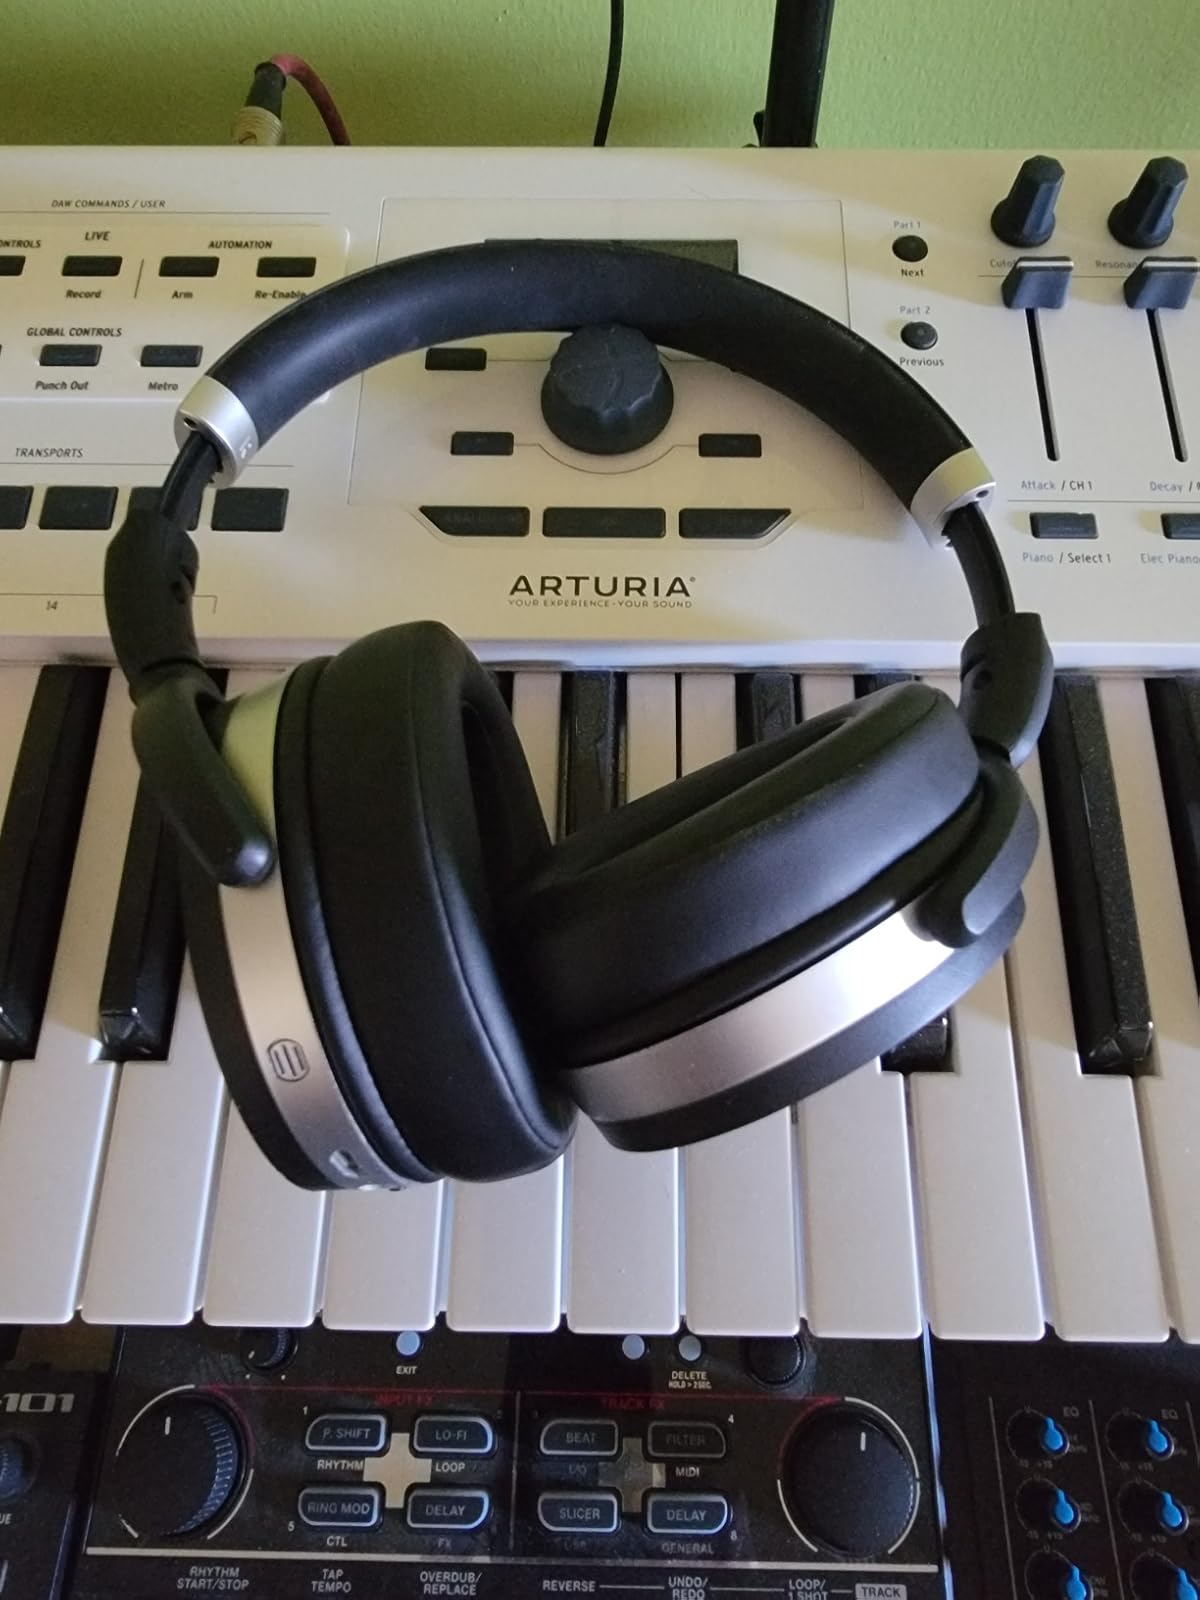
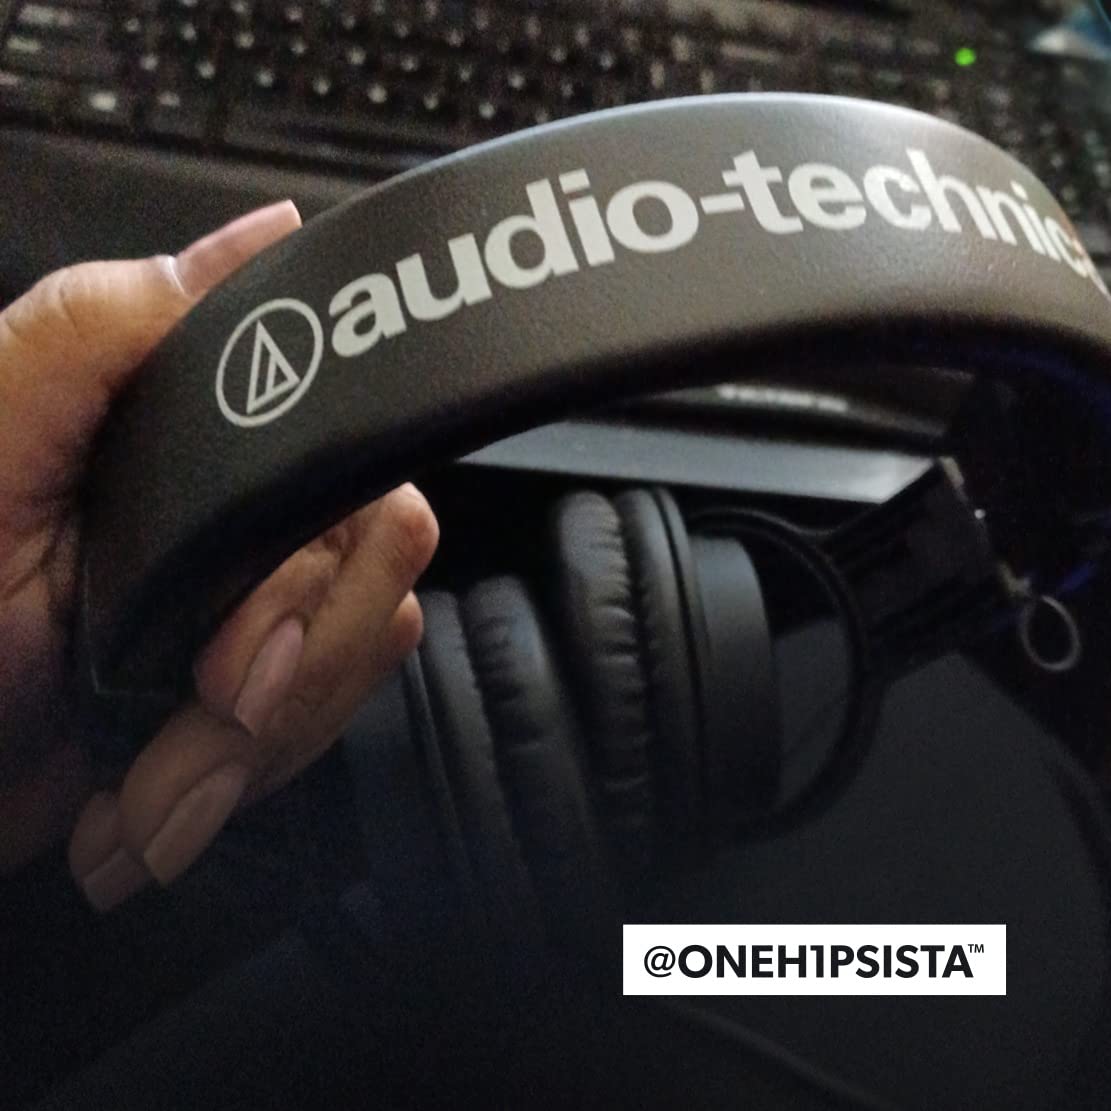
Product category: headphones
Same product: no